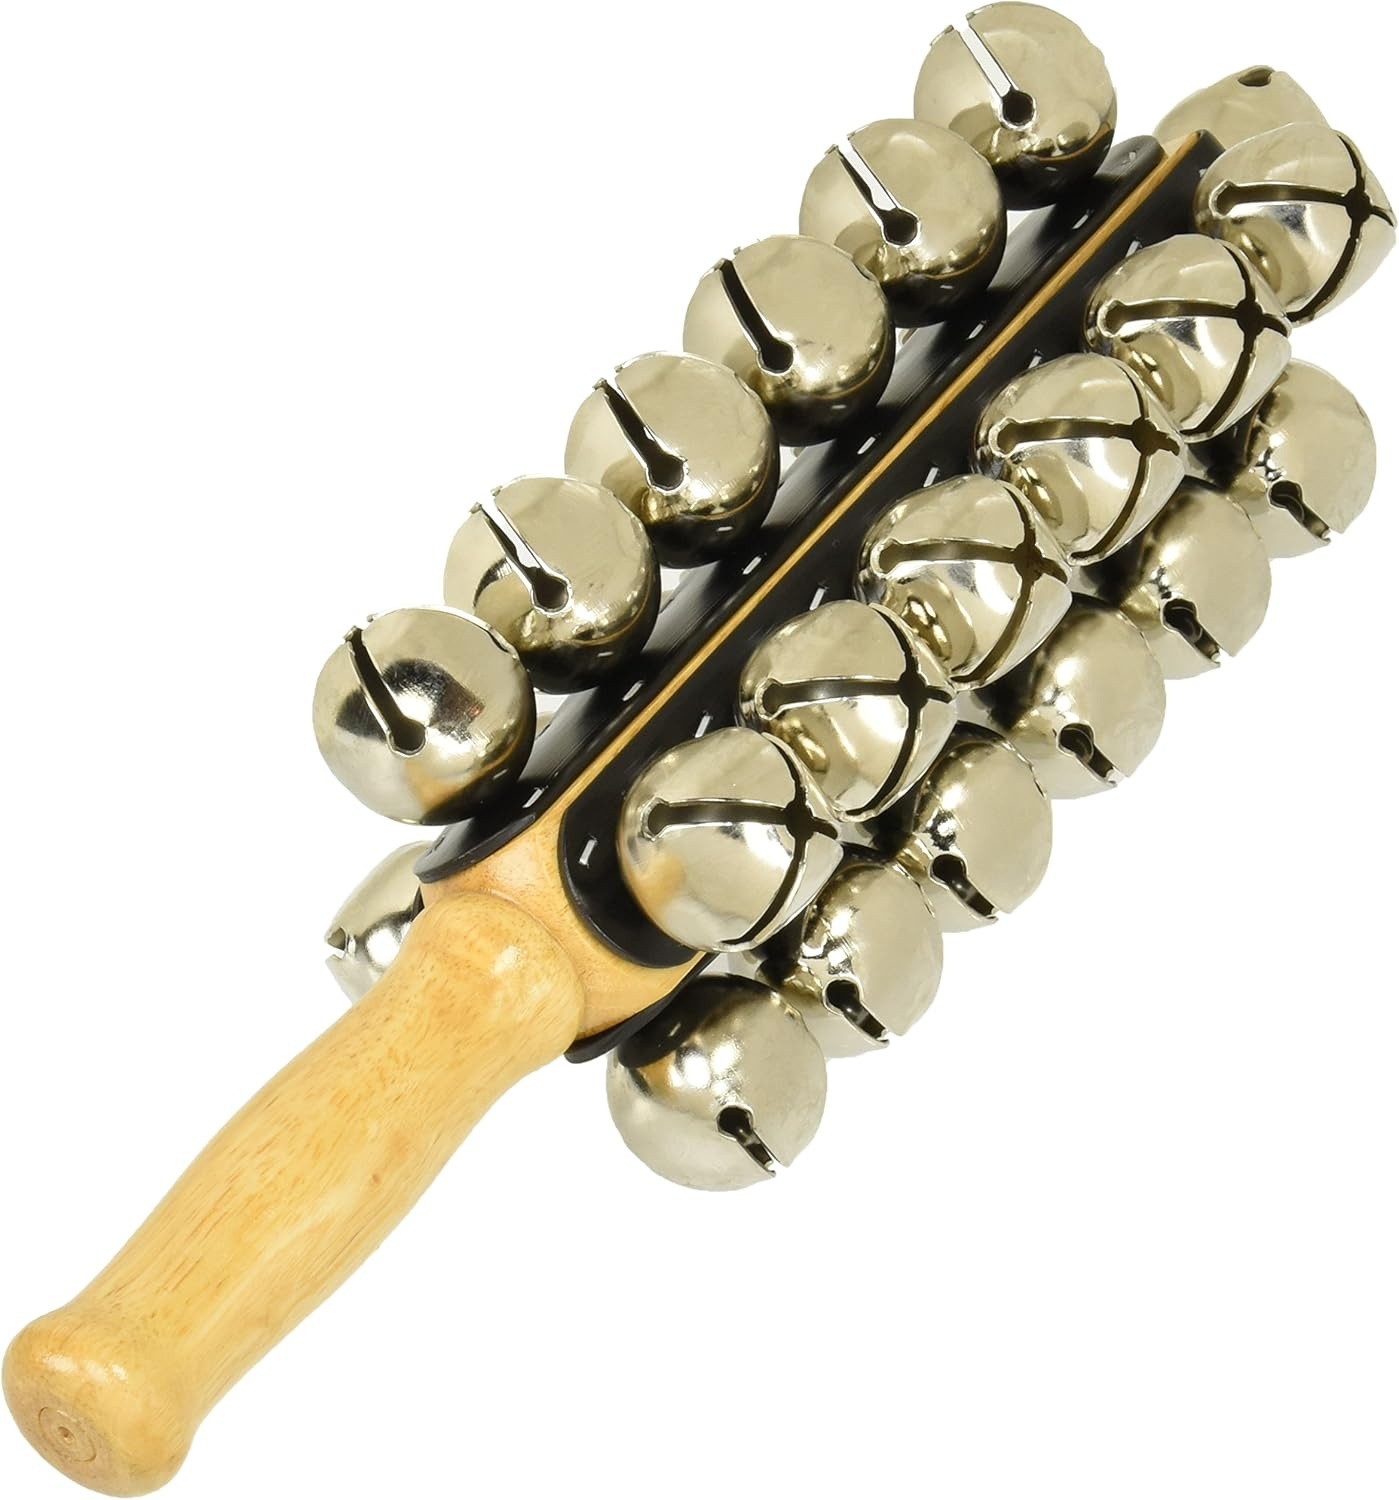
Latin Percussion CP374 Handheld Sleigh Bells
Add a Festive Touch with Latin Percussion CP374 Sleigh Bells Enhance your musical arrangements with the classic sound of the Latin Percussion CP374 Sleigh Bells. Featuring 25 strong-sounding bells, these sleigh bells are perfect for adding a touch of holiday cheer to your performances and recordings. Specifications: Sound Effects: Sleigh bells Number of Bells: 25 Sound: Strong sounding bells Item Weight: 1 pound Product Dimensions: 3.5 x 14 x 3.5 inches Color: Black Material: Cardboard
Brand: Latin Percussion
Category: Arts & Entertainment > Hobbies & Creative Arts > Musical Instruments > Percussion > Hand Percussion > Hand Bells & Chimes > Tubular Bells